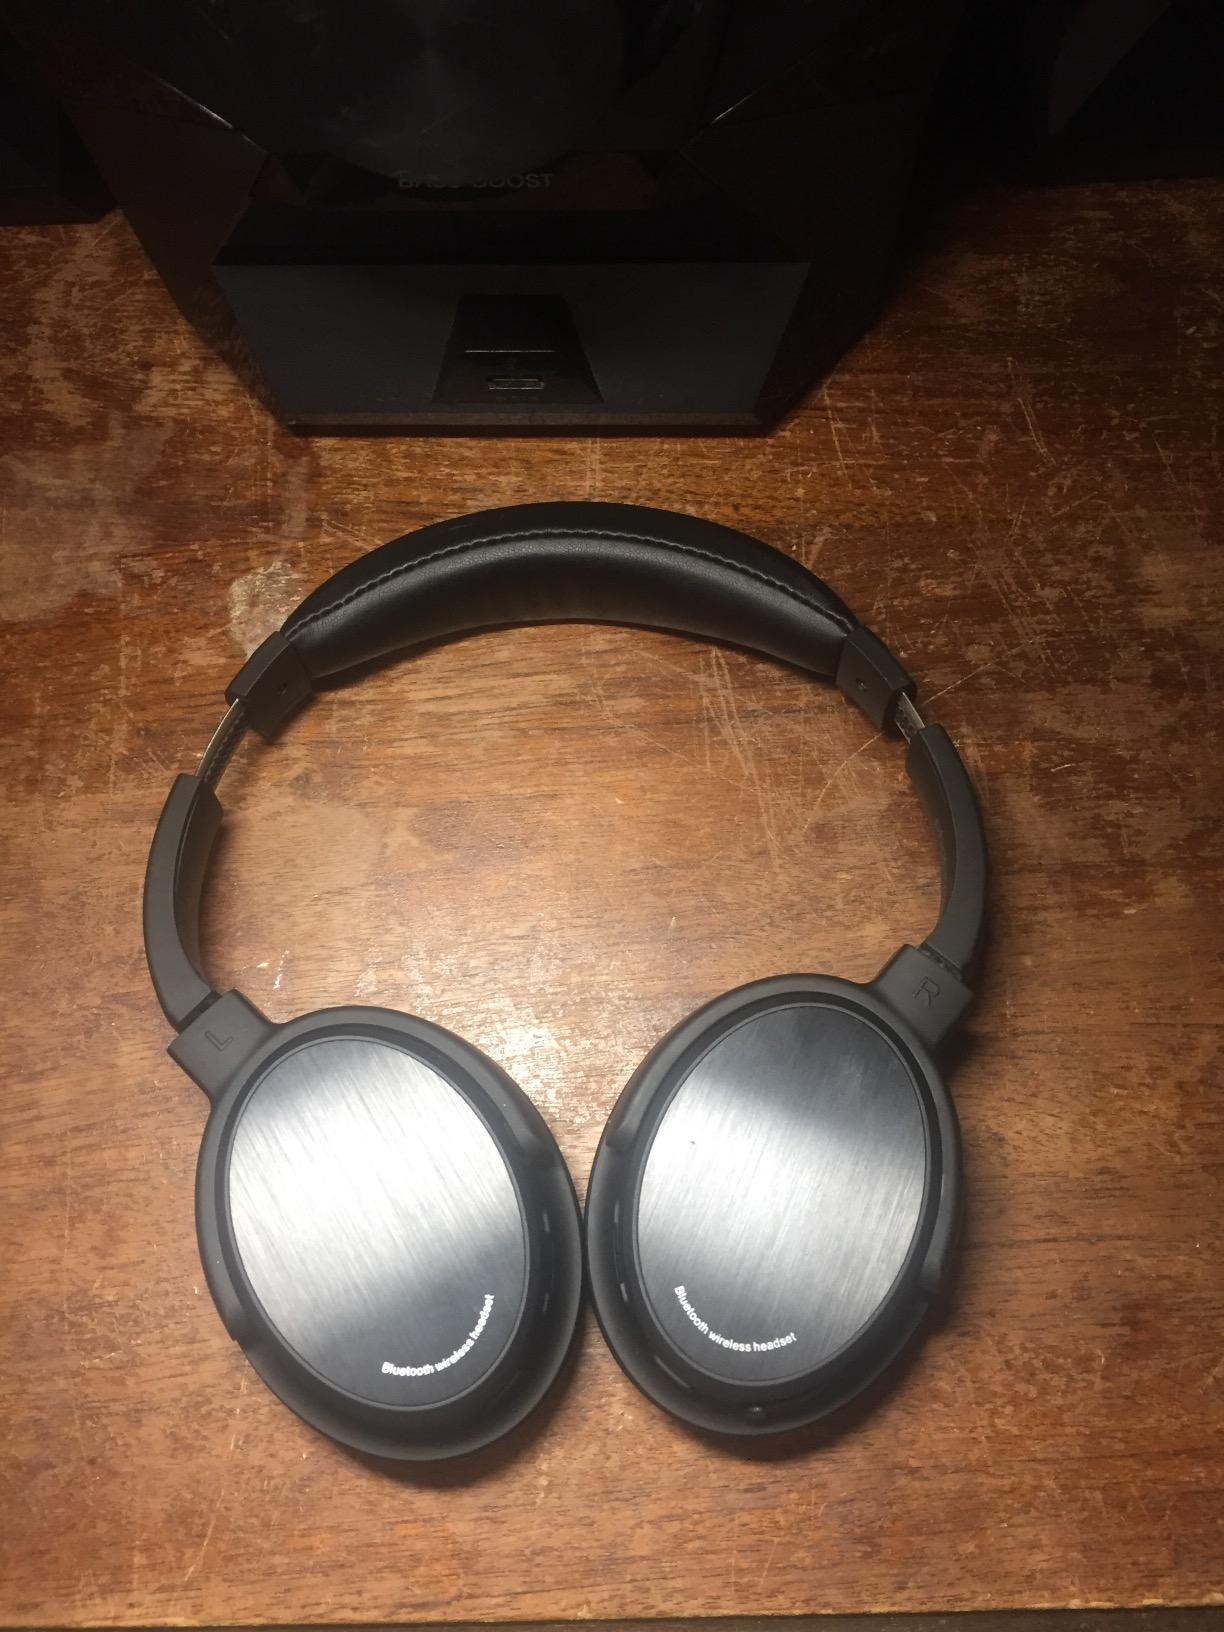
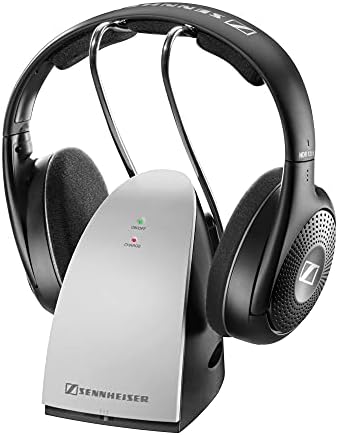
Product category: headphones
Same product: no